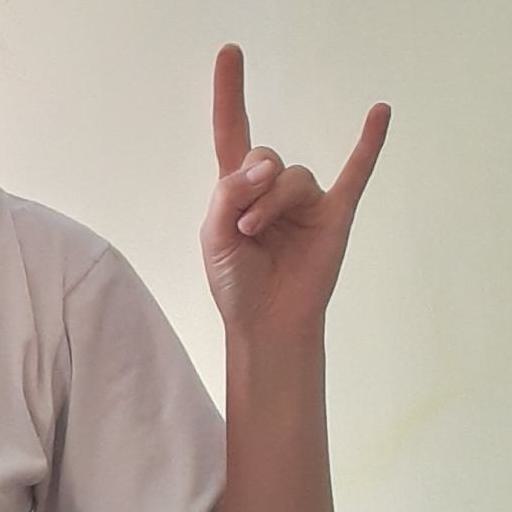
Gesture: rock